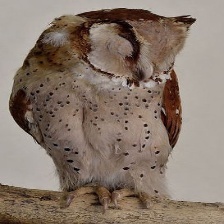
Species: ORIENTAL BAY OWL
Scientific name: PHODILUS BADIUS
ImageNet parent category: great_grey_owl